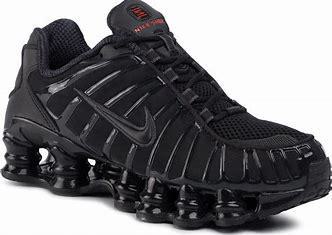
Brand: Nike
Model: Shox TL